Royal Naval Cordite Factory, Holton Heath

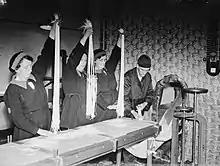
Royal Naval Cordite Factory, Holton Heath

The Royal Naval Cordite Factory, Holton Heath (RNCF) was set up at Holton Heath, Dorset, England, in World War I to manufacture cordite for the Royal Navy. It was reactivated in World War II to manufacture gun propellants for the Admiralty and its output was supplemented by the Royal Navy Propellant Factory, Caerwent. After the end of World War II, the explosive manufacturing areas of the site were closed down and some areas of the site reopened as the Admiralty Materials Laboratory. A major part of the explosives site became a nature reserve in 1981. Other parts of the site were converted into an industrial estate, and some may be used for housing.